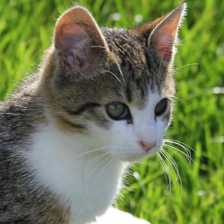
Label: animals